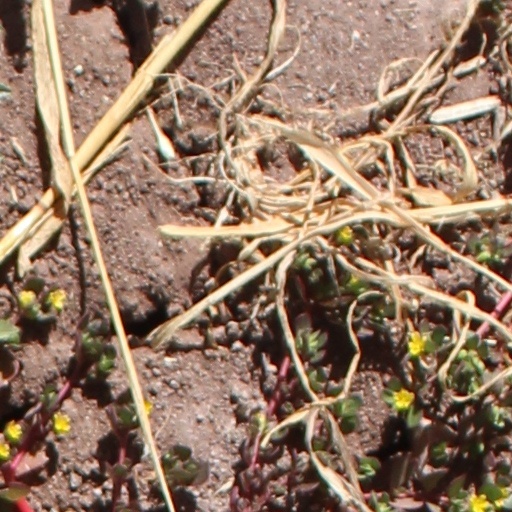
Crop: wheat